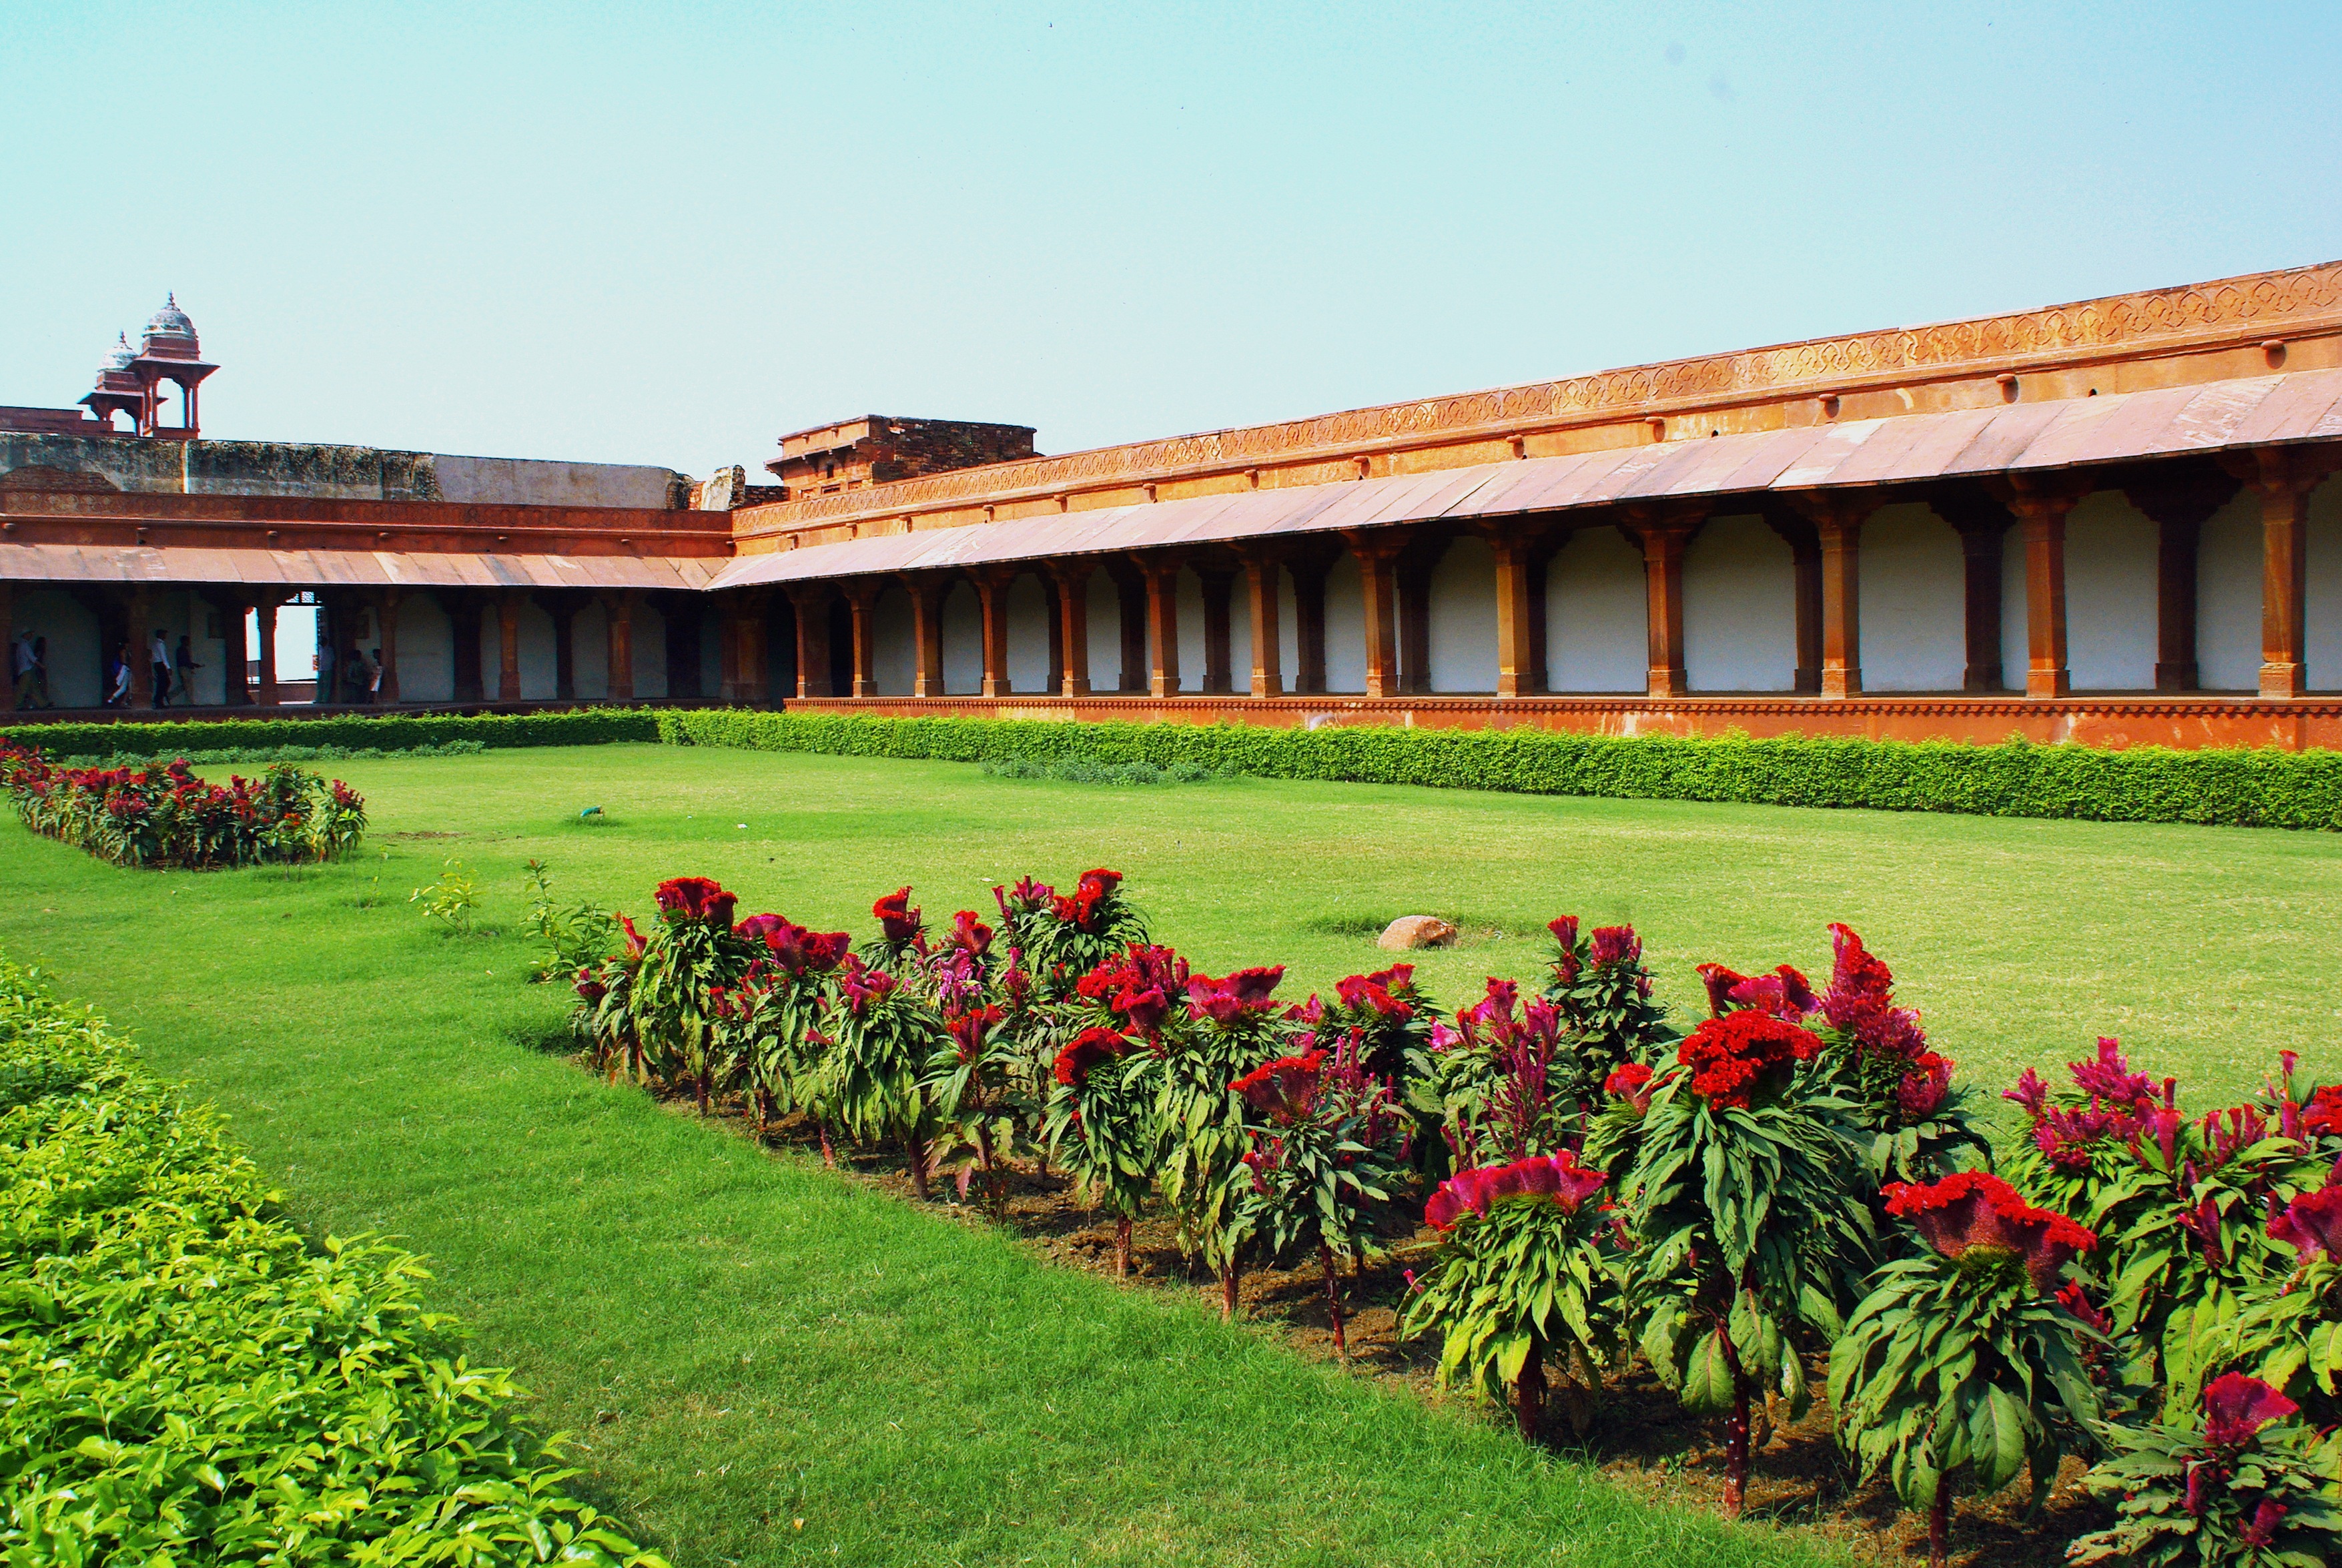
structure, farm, lawn, flower, palace, porch, agriculture, garden, stadium, resort, plantation, cloister, india, botanical garden, estate, rural area, fahtepur sikri, sport venue